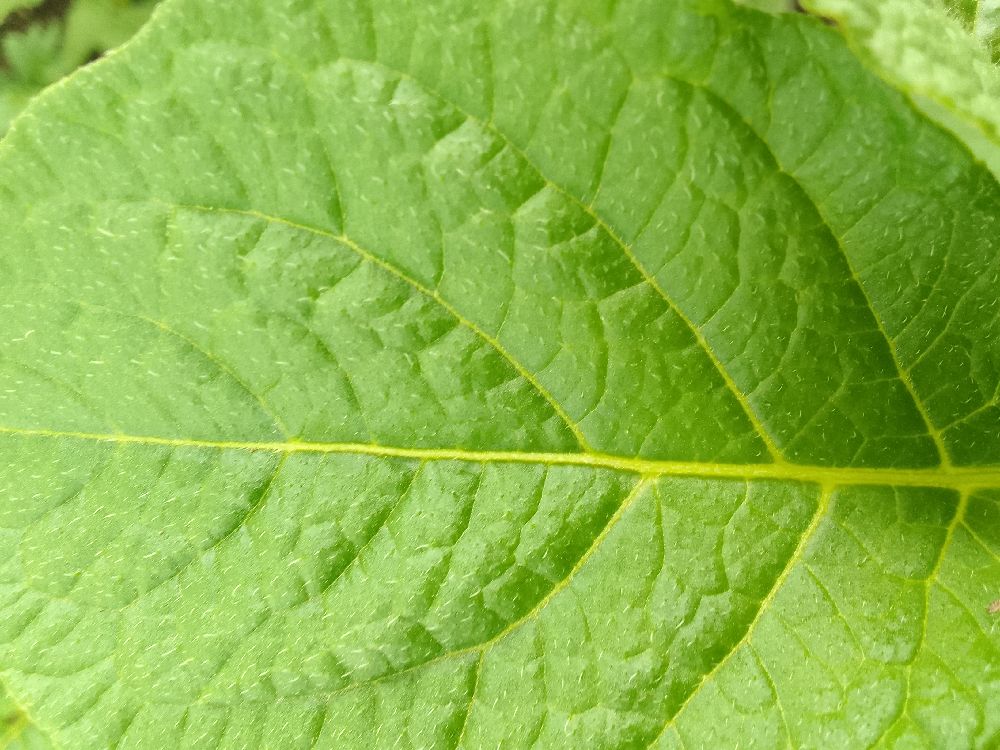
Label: Healthy